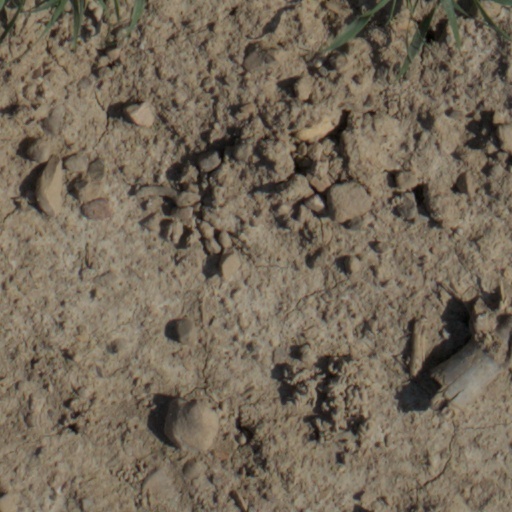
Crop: wheat